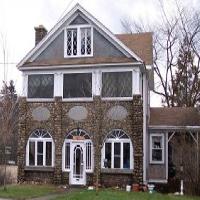
Weather: cloudy or overcast